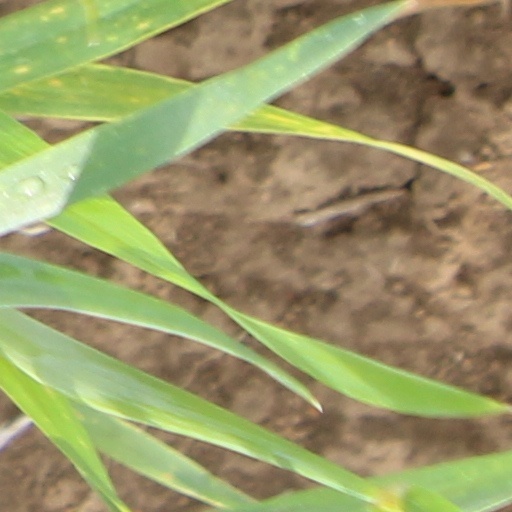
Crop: wheat